Return to Mysterious Island 2

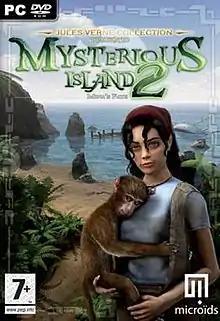

Return to Mysterious Island 2: Mina's Fate is a 2009 adventure video game developed by Kheops Studio and published by MC2 France under their Microïds label. It is a sequel to the 2004 video game "Return to Mysterious Island", and is again based upon the 1875 book by Jules Verne, "The Mysterious Island".